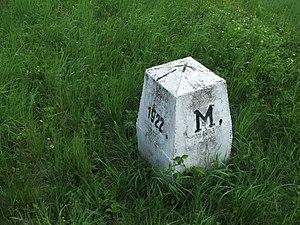
Le traité de Trianon signé le 4 juin 1920 au Grand Trianon de Versailles fait suite au traité de Versailles et vient officialiser la dislocation de la Hongrie austro-hongroise à la fin de 1918. Il est signé d'une part par les puissances victorieuses de la Première Guerre mondiale : le Royaume-Uni, la France, les États-Unis, l'Italie, la Roumanie, le royaume des Serbes, Croates et Slovènes et la Tchécoslovaquie qui s'appliquent à elles-mêmes le principe du « droit des peuples à disposer d'eux-mêmes » énoncé par le président américain Woodrow Wilson dans le dixième de ses fameux « 14 points », et d'autre part par l'Autriche-Hongrie vaincue, représentée par la Hongrie.
La frontière terrestre entre la Hongrie et la Roumanie est une frontière internationale longue de 448 kilomètres qui délimite les territoires de la Hongrie et de la Roumanie.